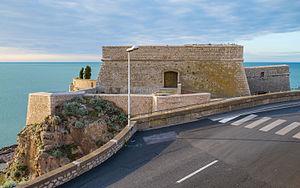
Le Théâtre de la Mer anciennement Fort Saint Pierre construit en 1743-1746 par l’ingénieur NIQUET suite à la tentative d’invasion par les Anglais en 1710, et derrière la mer Méditerranée. Vue depuis le nord dans la Grande Rue Haute. Sète, Hérault, France.
Le Théâtre de la Mer est un théâtre à ciel ouvert de la ville de Sète, en France. Ce théâtre est en fait un ancien fort, le fort Saint-Pierre.